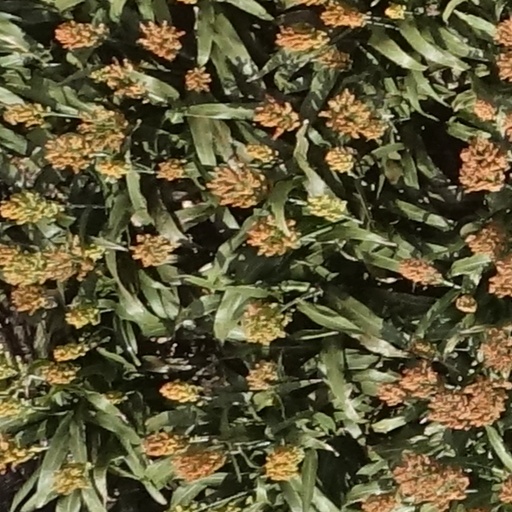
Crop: sorghum